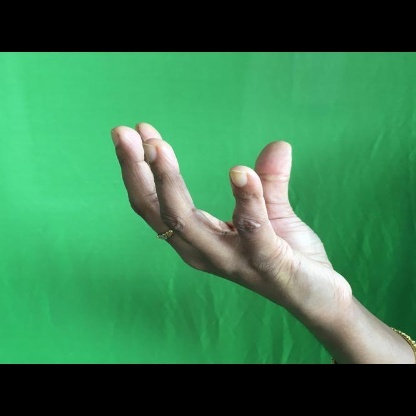
Mudra: Padmakosha